Kathanam

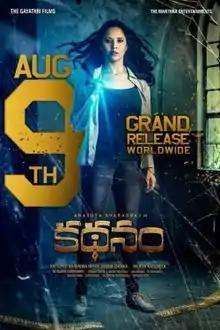
Theatrical release poster

Kathanam is a 2019 Indian Telugu-language action thriller film directed by Rajesh Nadendla while screenplay was penned by Rajendra Bharadwaj. The film stars Anasuya Bharadwaj, Vennela Kishore and Srinivas Avasarala in the lead roles. The film is produced under the production banner Gayathri Films. Music for the film was composed by Roshan Salur, and the cinematography was handled by Sathish Muthyala. The film was released on 9 August 2019 and opened to negative reviews from critics.